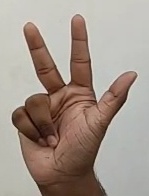
ASL sign: 3